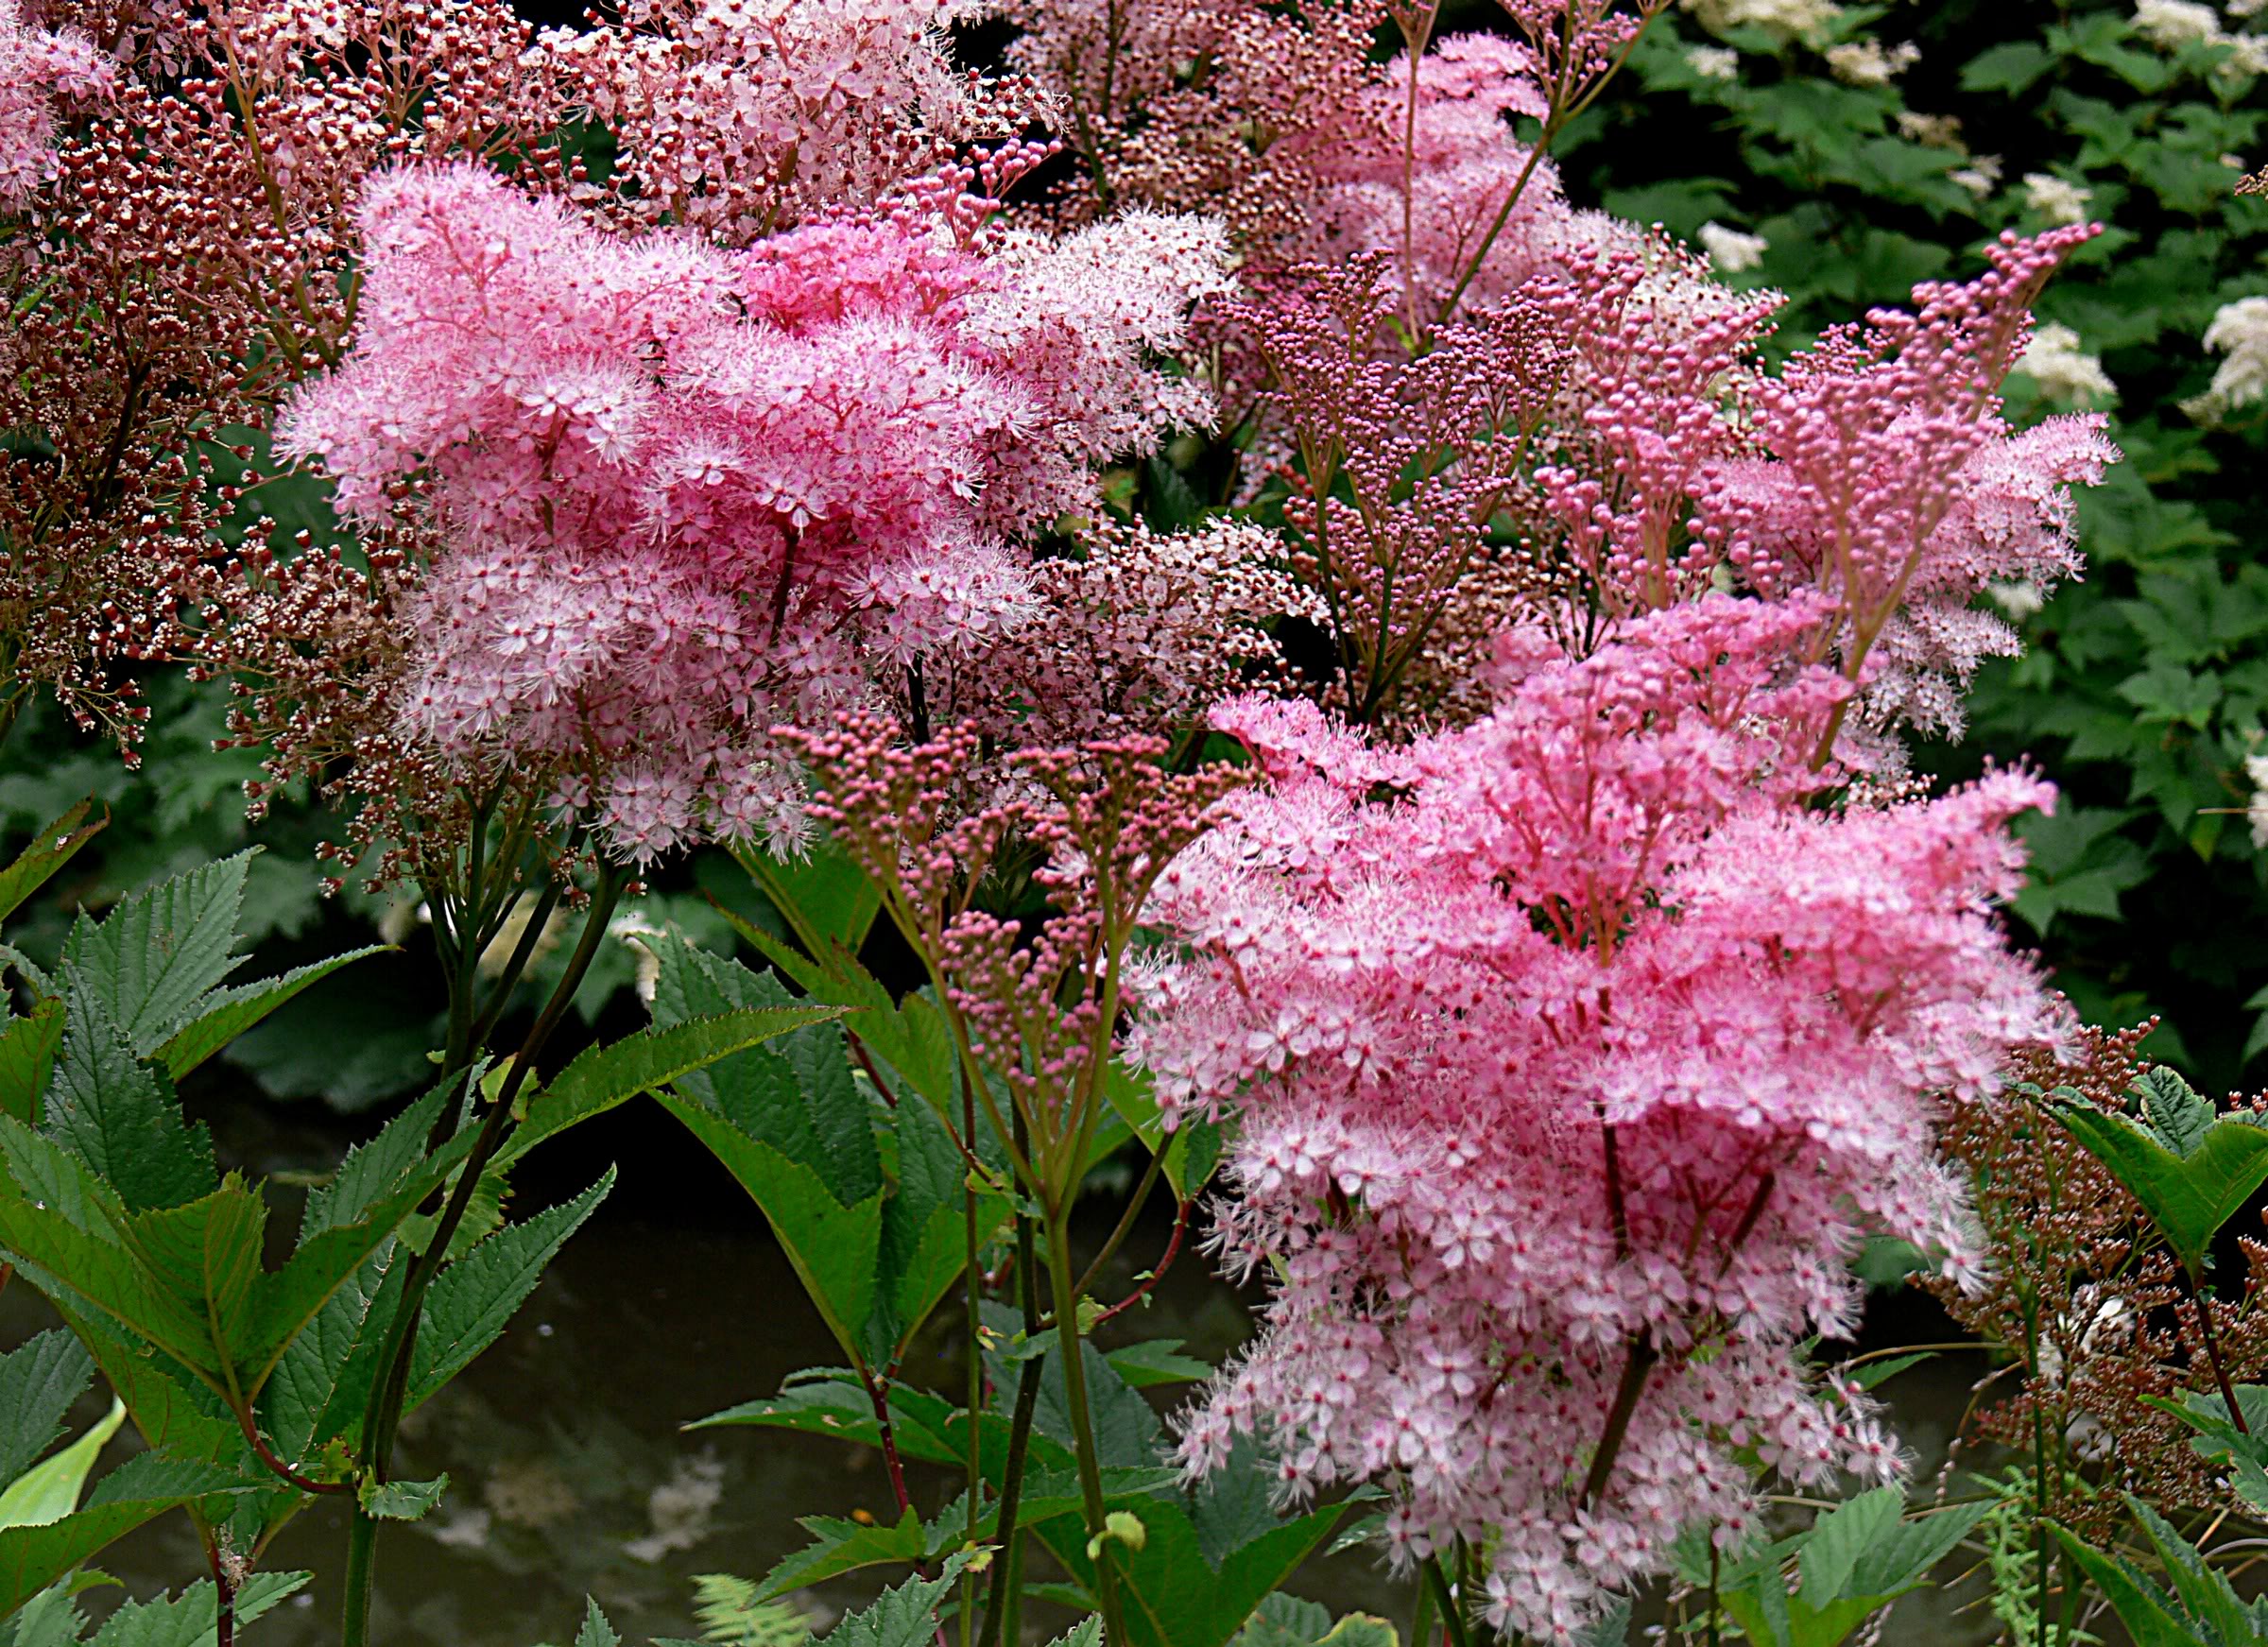
tree, blossom, plant, flower, botany, garden, flora, shrub, lilac, meadowsweet, flowering plant, woody plant, land plant